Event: Nepal Earthquake
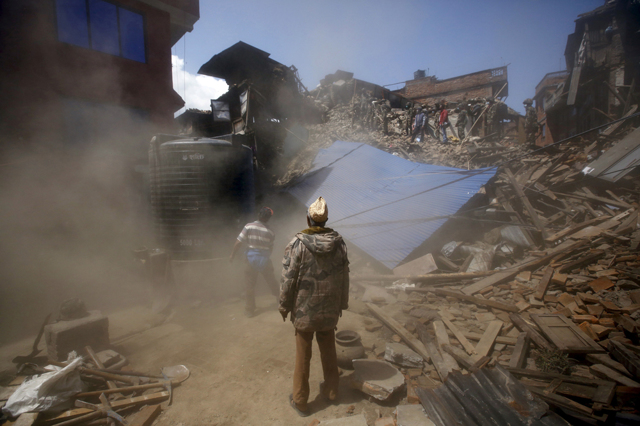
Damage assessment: damage